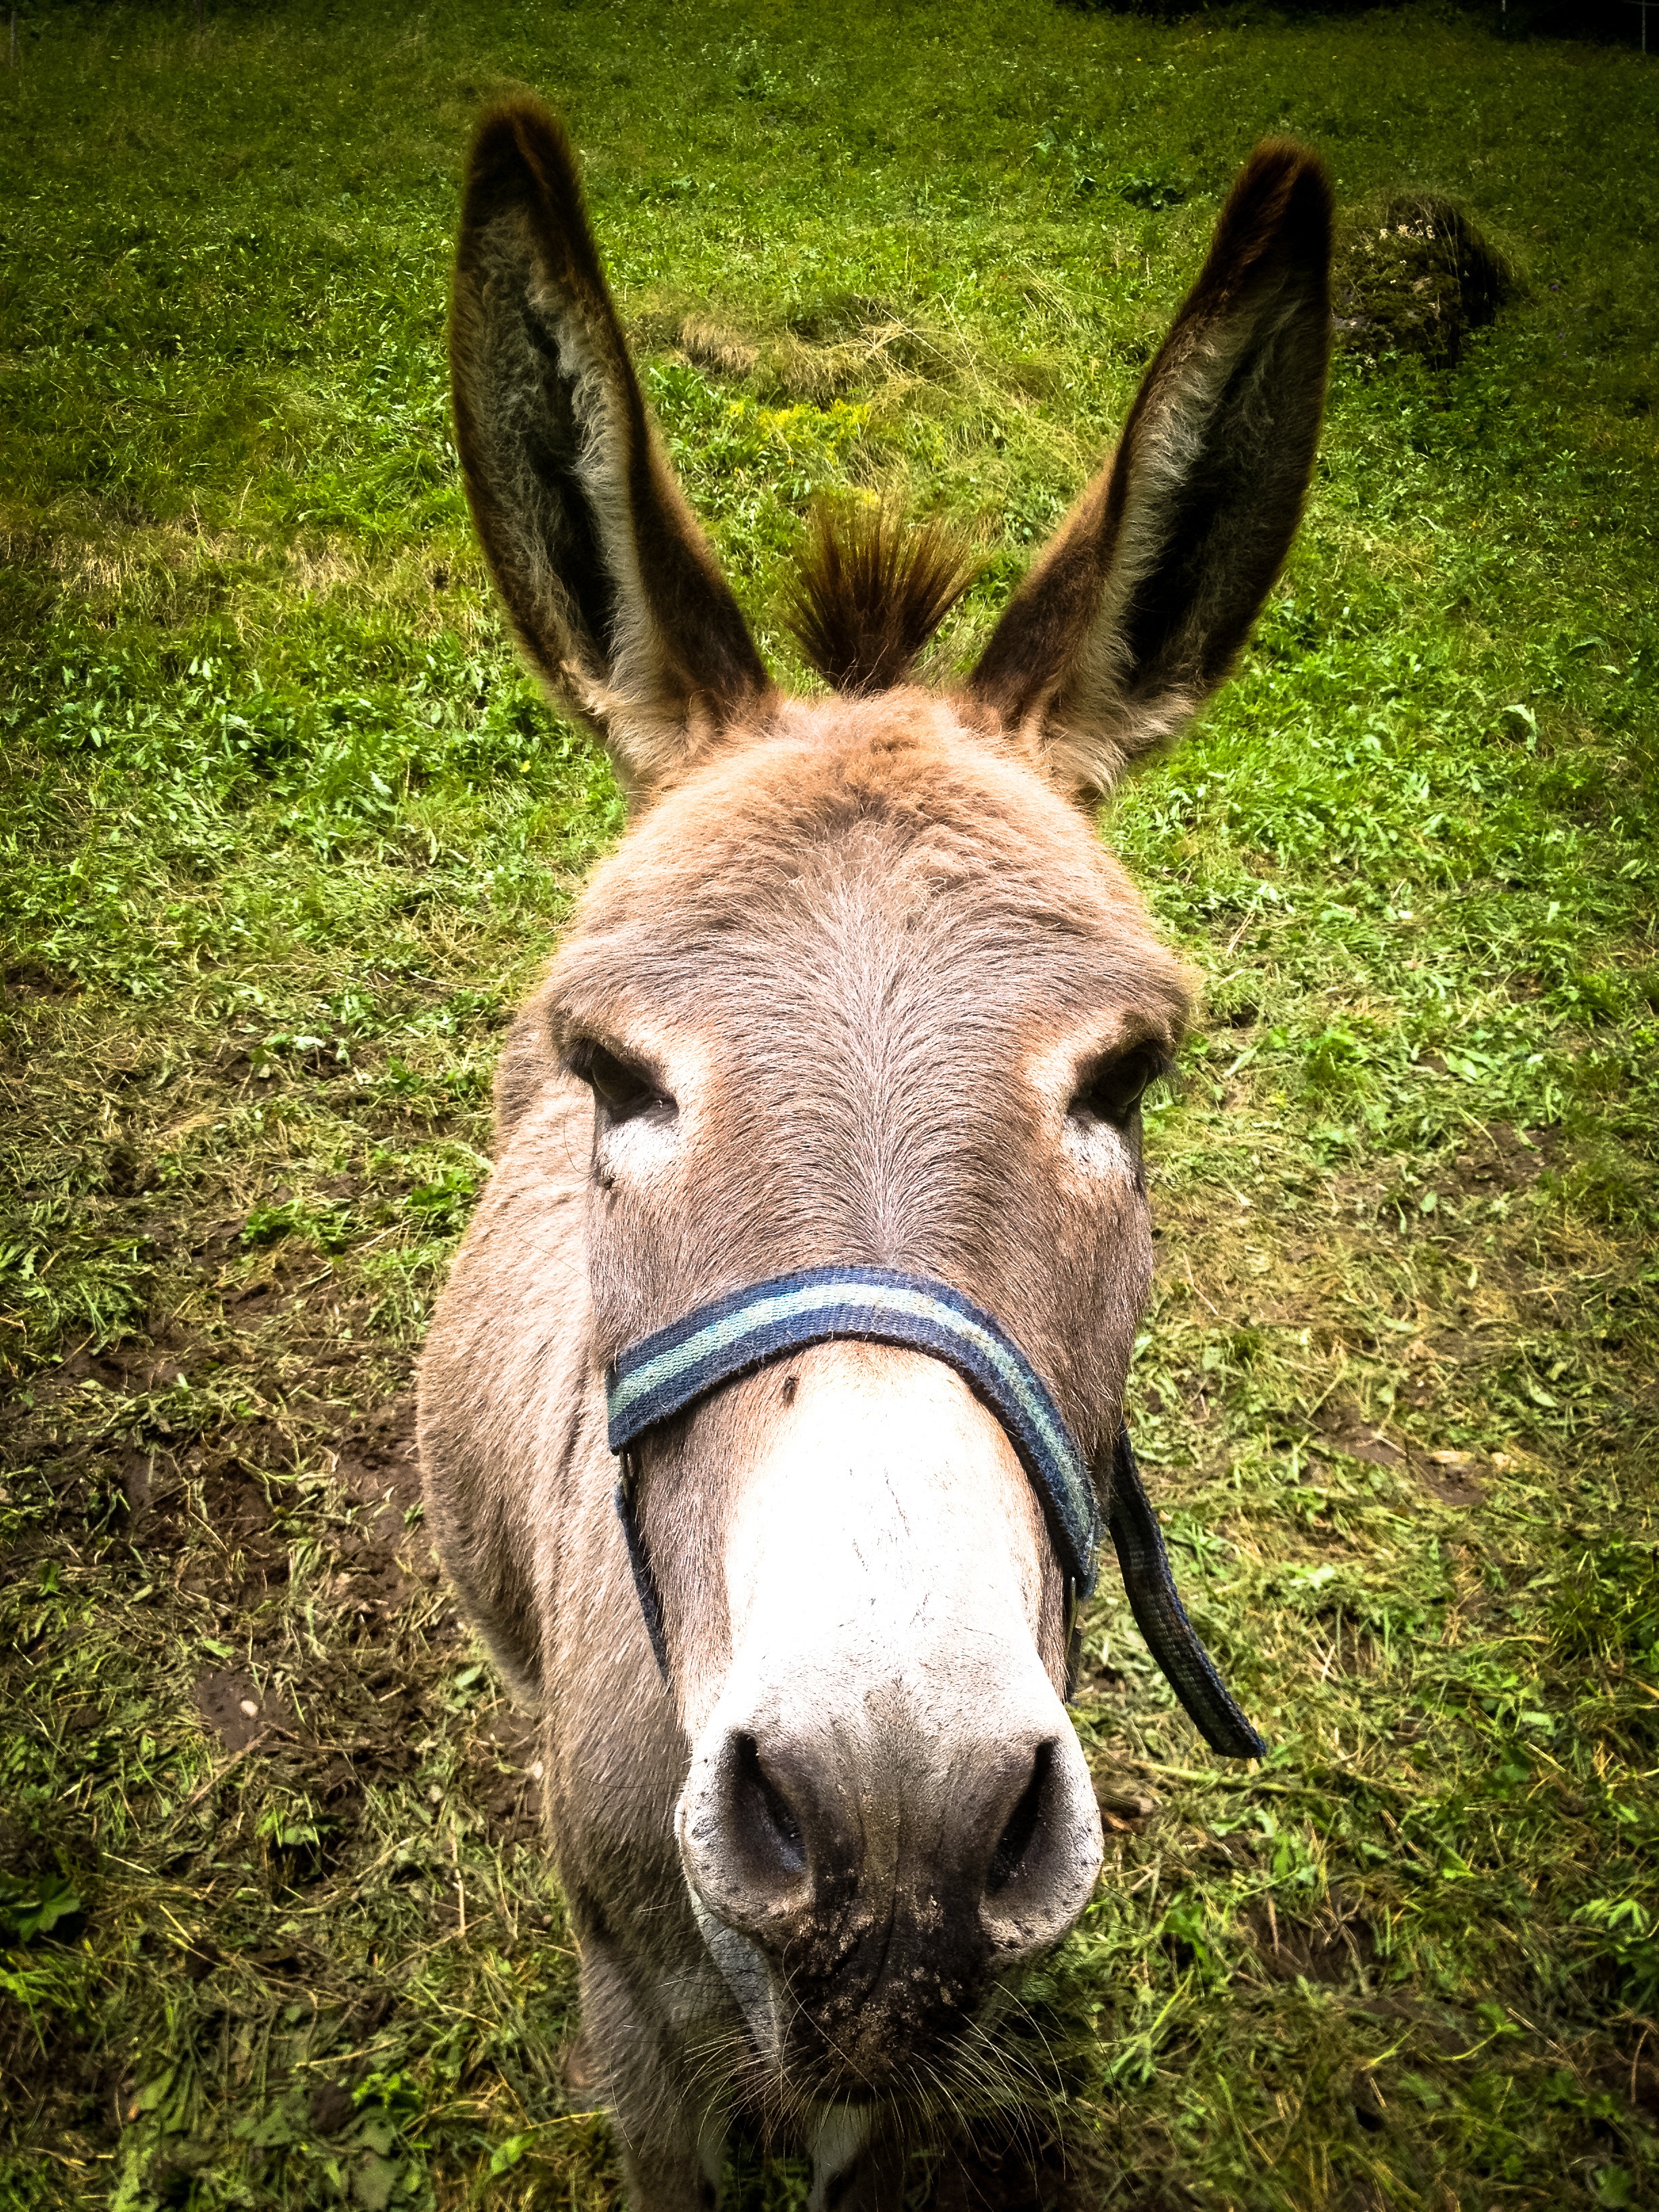
grass, meadow, animal, wildlife, portrait, pasture, grazing, horse, mammal, mane, fauna, donkey, animals, ears, vertebrate, mare, animal world, beast of burden, pack animal, horse like mammal, mustang horse